Power supply

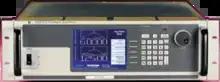
A bipolar power supply (Kepco BOP 6-125MG)

A high-voltage power supply is one that outputs hundreds or thousands of volts. A special output connector is used that prevents arcing, insulation breakdown and accidental human contact. Federal Standard connectors are typically used for applications above 20 kV, though other types of connectors (e.g., SHV connector) may be used at lower voltages. Some high-voltage power supplies provide an analog input or digital communication interface that can be used to control the output voltage. High-voltage power supplies are commonly used to accelerate and manipulate electron and ion beams in equipment such as x-ray generators, electron microscopes, and focused ion beam columns, and in a variety of other applications, including electrophoresis and electrostatics.